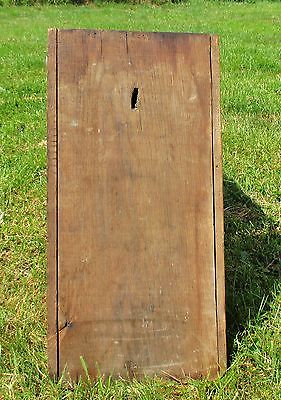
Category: cabinet